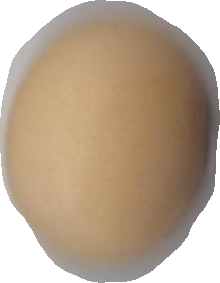
Variety: Anjasmoro